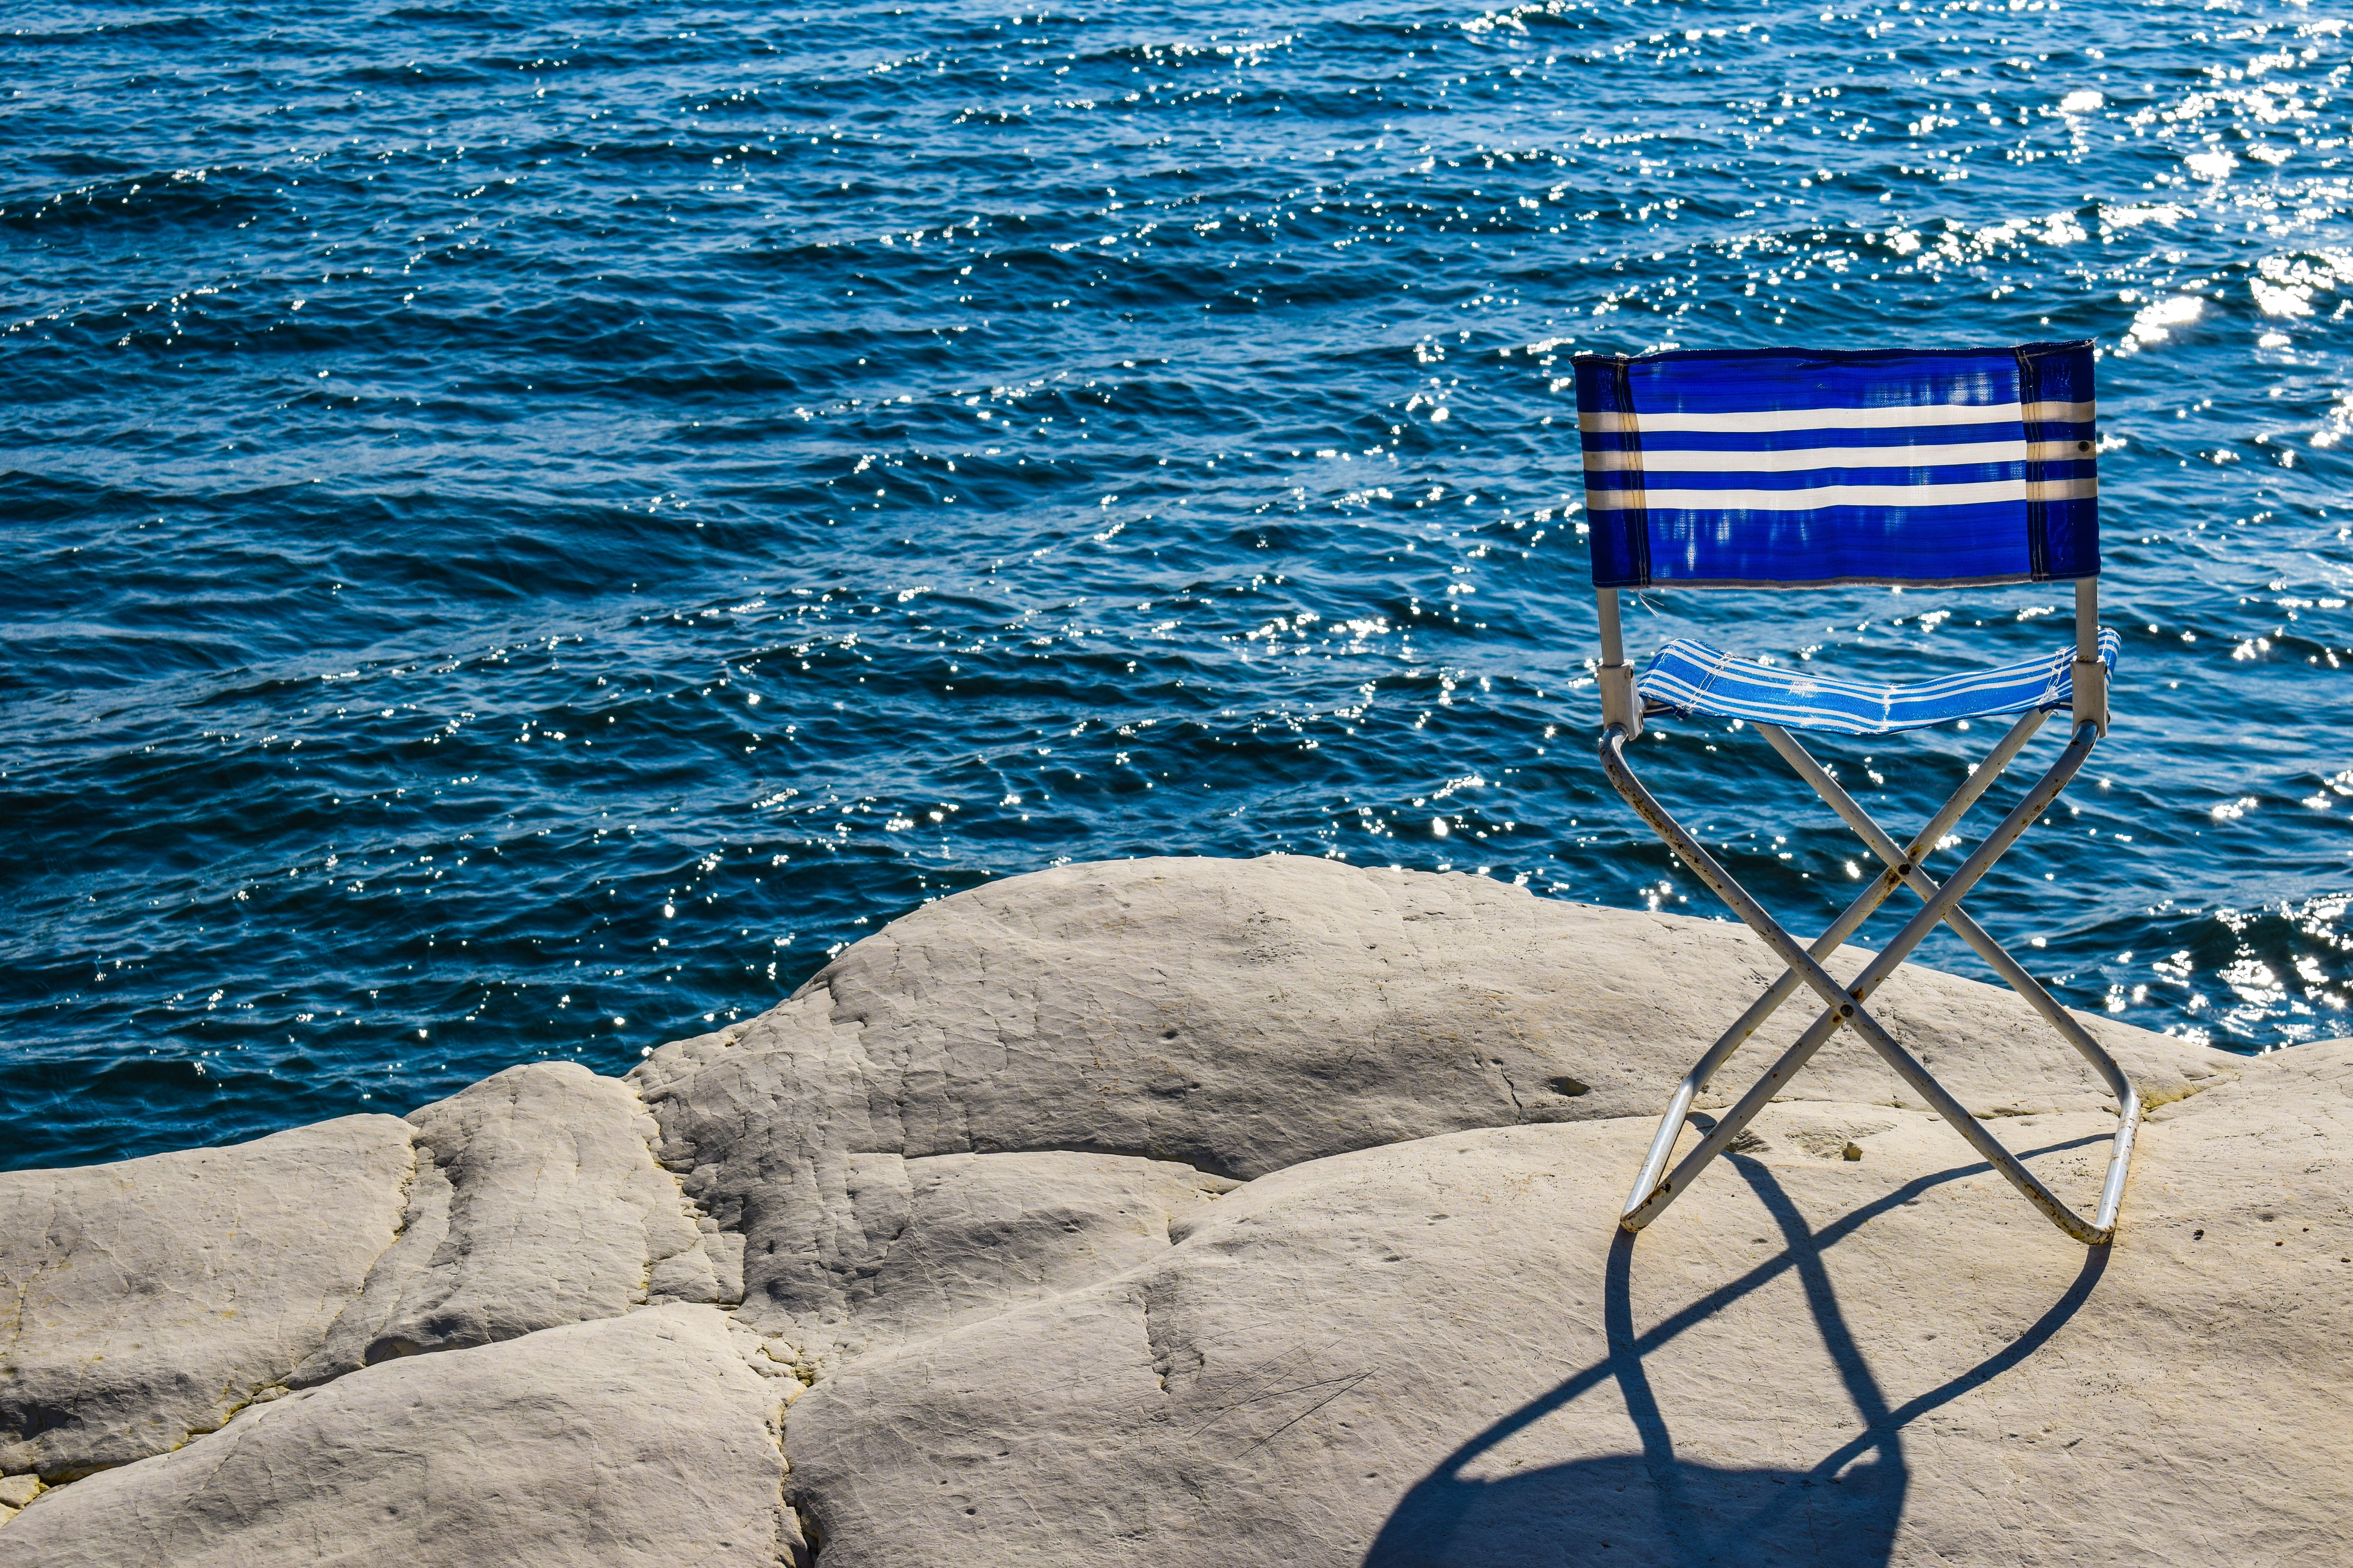
beach, sea, coast, water, rock, ocean, horizon, light, sky, white, shore, wave, chair, vacation, color, shadow, blue, body of water, cyprus, governor's beach, coastal and oceanic landforms